Sally Hemings

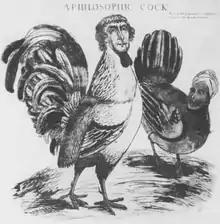
A caricature showing Thomas Jefferson and Sally Hemings as chickens, titled "A philosophic cock"; created circa 1804 and attributed to James Akin.

The Jefferson–Hemings controversy is the question of whether Jefferson impregnated Sally Hemings and fathered any or all of her six children of record. There were rumors as early as the 1790s. Jefferson's sexual relationship with Hemings was first publicly reported in 1802 by one of Jefferson's enemies, a political journalist named James T. Callender, after he noticed several light-skinned enslaved people at Monticello. He wrote that Jefferson "kept, as his concubine, one of his own slaves" and had "several children" by her. After that the story became widespread, spread by newspapers and by Jefferson's Federalist opponents. Jefferson himself is never recorded to have publicly denied this allegation. However, several members of his family did. In the 1850s, Jefferson's eldest grandson, Thomas Jefferson Randolph, said that Peter Carr, a nephew of Jefferson, had fathered Hemings' children, rather than Jefferson himself. This information was published and became the common wisdom, with major historians of Jefferson denying Jefferson's paternity of Hemings' children for the next 150 years.